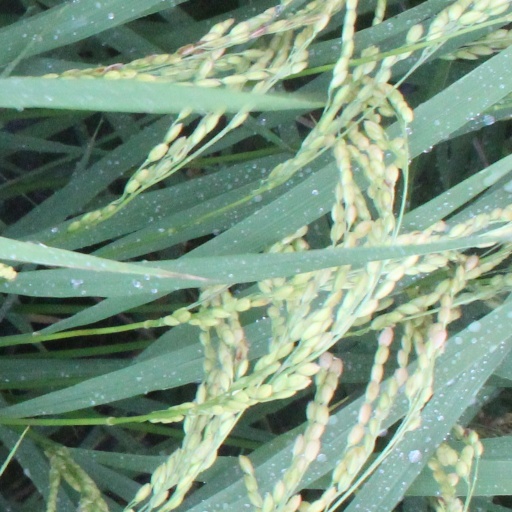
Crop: rice